Laoennea renouardi

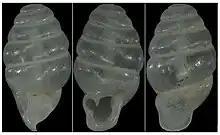
Three views of the shell of Laoennea renouardi (from Jochum et al. 2020).

Laoennea renouardi is one of two species in the genus "Laoennea" of the Asian terrestrial snail family Diapheridae.